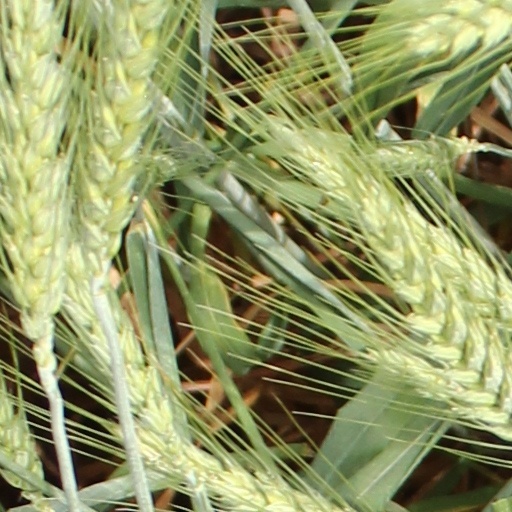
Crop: wheat